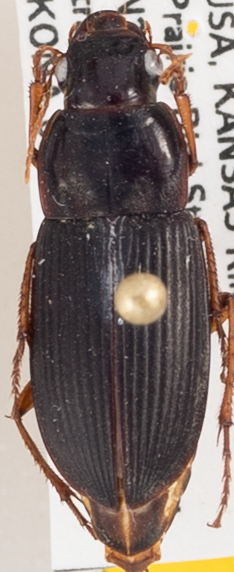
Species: Harpalus pensylvanicus
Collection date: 2022-08-31
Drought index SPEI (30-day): -1.22
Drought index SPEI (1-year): -0.372
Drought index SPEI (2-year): -0.32